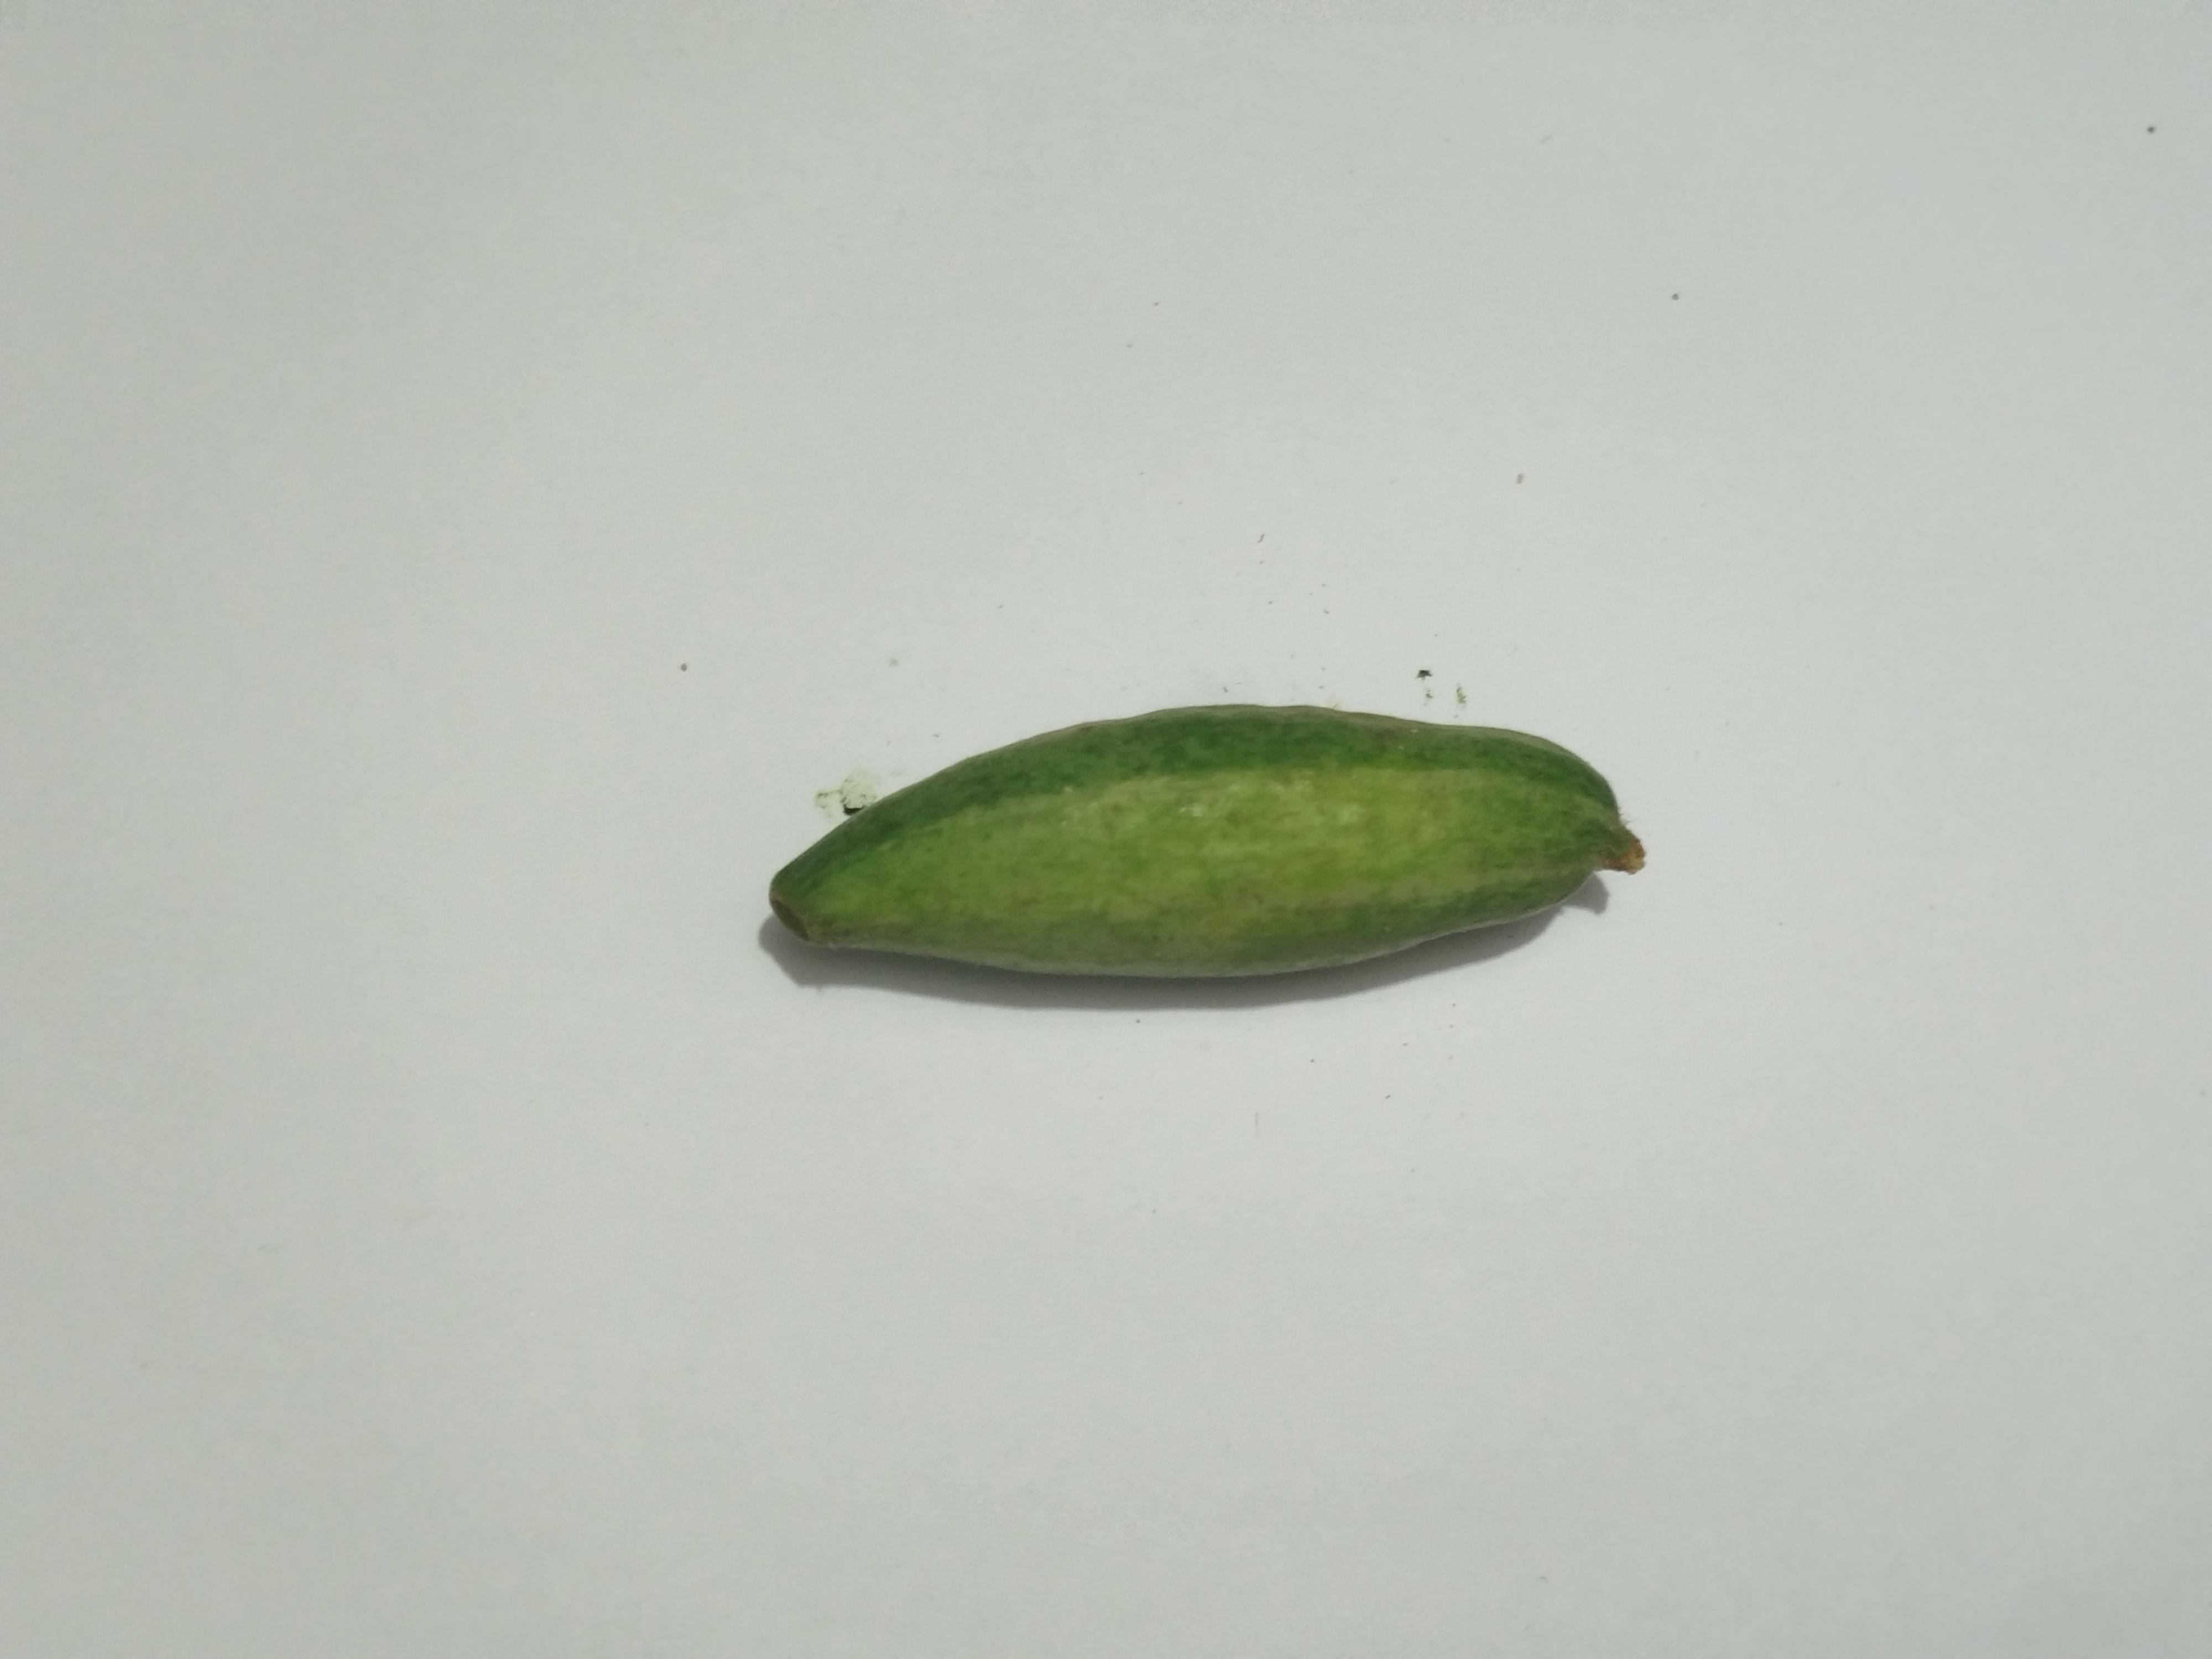
Label: Pointed gourd